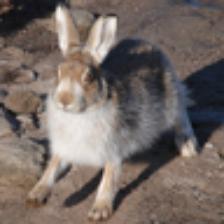
Label: NonHuman